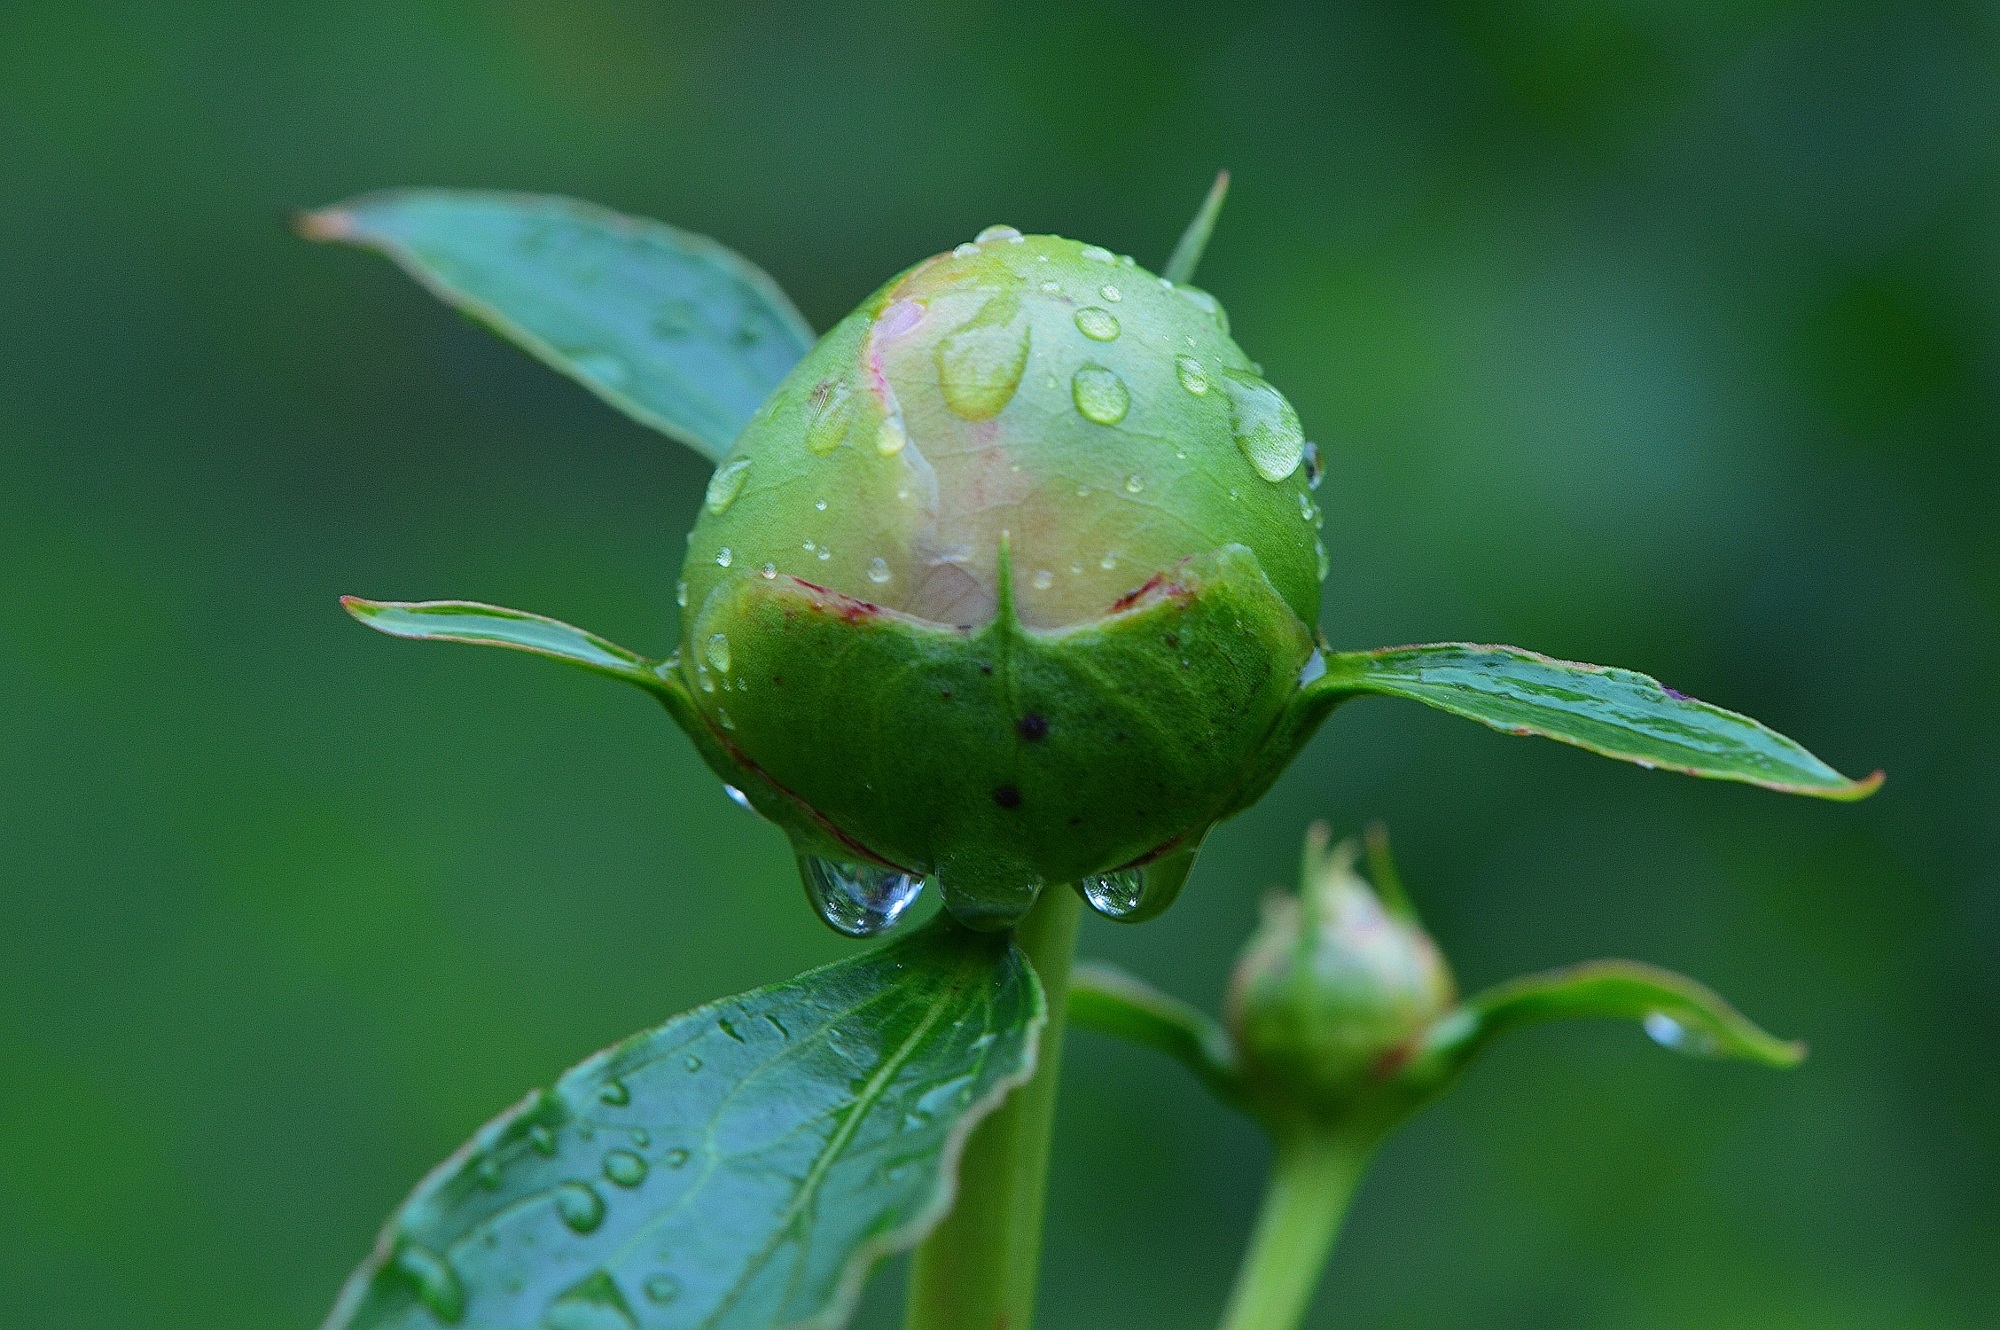
nature, plant, rain, leaf, flower, raindrop, green, macro, botany, aquatic plant, flora, drip, wildflower, close up, bud, drop of water, peony, macro photography, beaded, flowering plant, plant stem, land plant, dayflower family